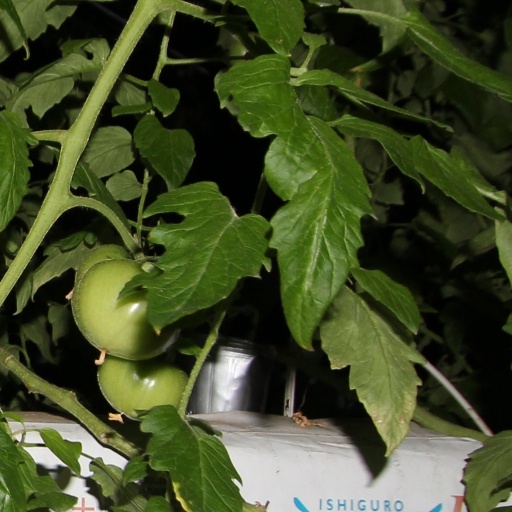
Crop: tomato